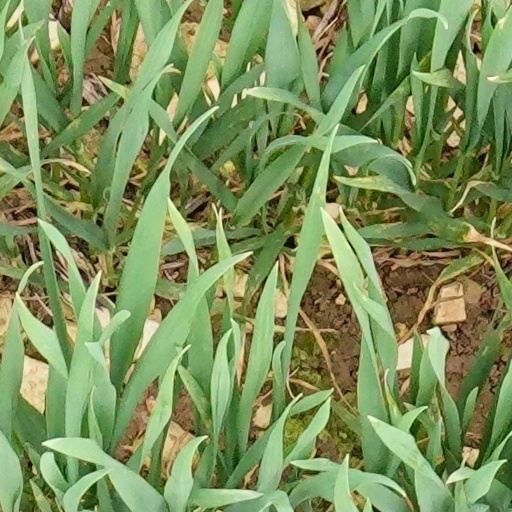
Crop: wheat